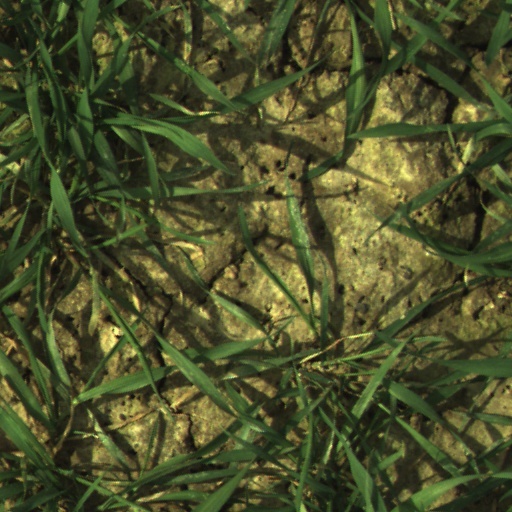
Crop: wheat